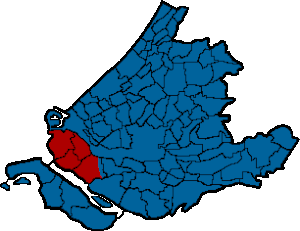
L'île de Voorne est la partie occidentale de l'île double Voorne-Putten, elle est séparée par la rivière Bernisse de l'île de Putten.